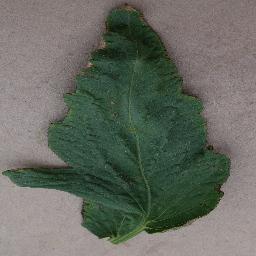
Label: Tomato___Bacterial_spot